Organic user interface

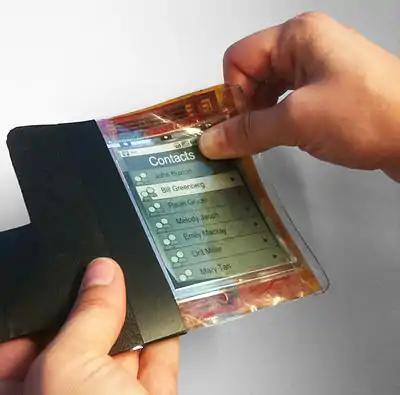

In human–computer interaction, an organic user interface (OUI) is defined as a user interface with a non-flat display. After Engelbart and Sutherland's graphical user interface (GUI), which was based on the cathode ray tube (CRT), and Kay and Weiser's ubiquitous computing, which is based on the flat panel liquid-crystal display (LCD), OUI represents one possible third wave of display interaction paradigms, pertaining to multi-shaped and flexible displays. In an OUI, the display surface is always the focus of interaction, and may actively or passively change shape upon analog (i.e., as close to non-quantized as possible) inputs. These inputs are provided through direct physical gestures, rather than through indirect point-and-click control. Note that the term "Organic" in OUI was derived from organic architecture, referring to the adoption of natural form to design a better fit with human ecology. The term also alludes to the use of organic electronics for this purpose.